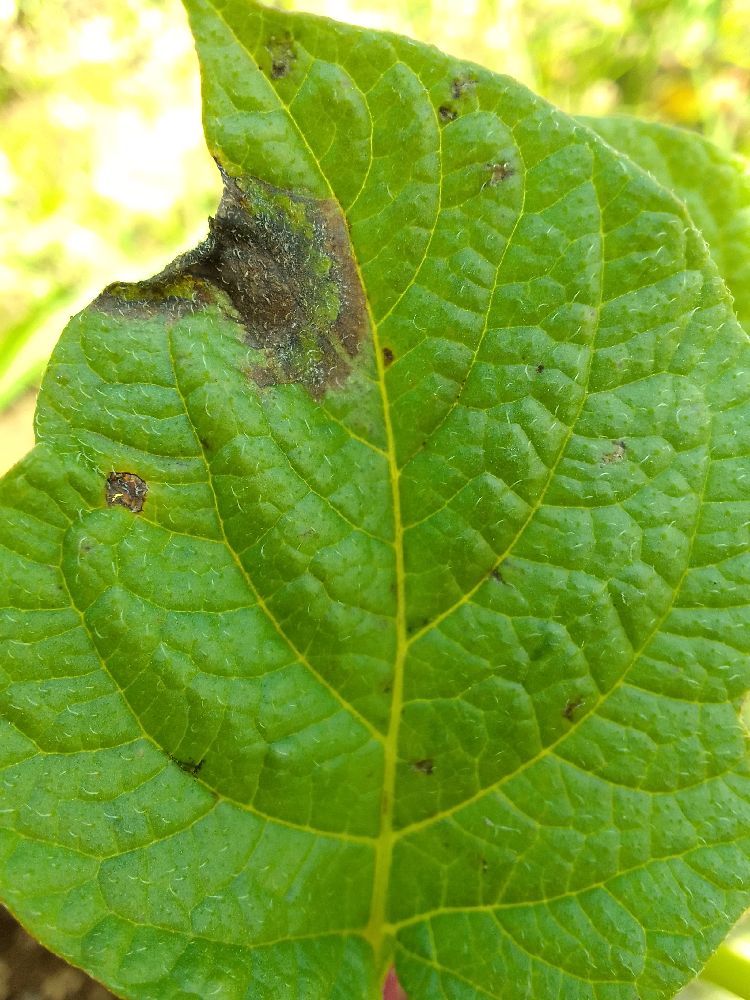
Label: Late blight